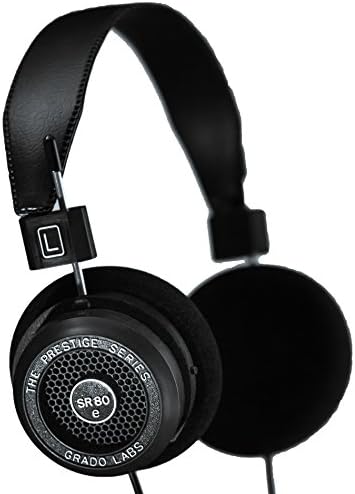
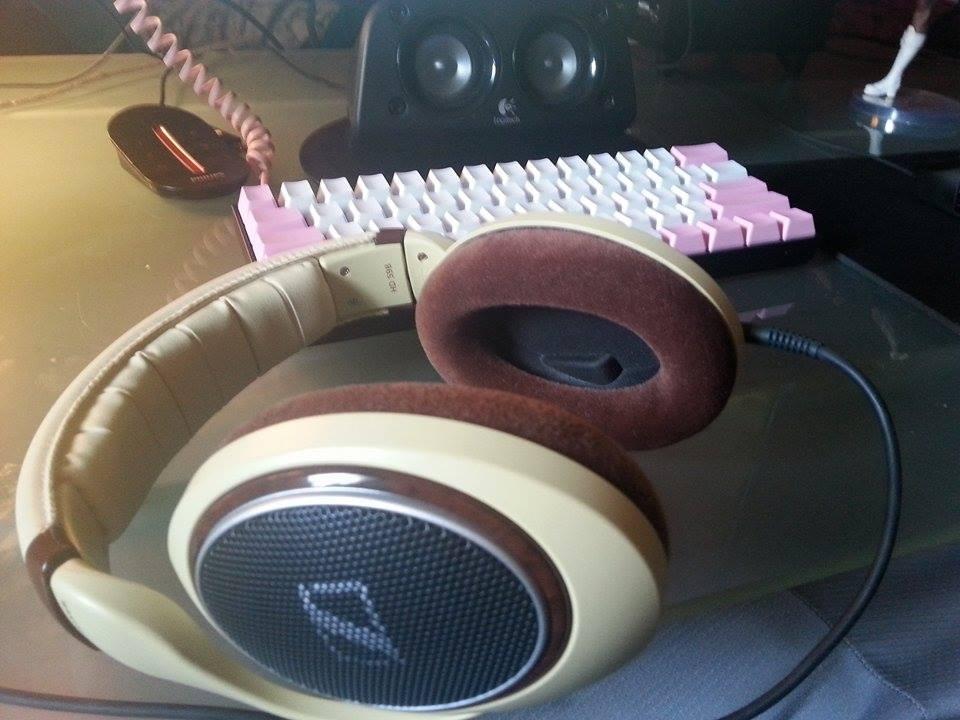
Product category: headphones
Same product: no